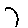
Label: 7